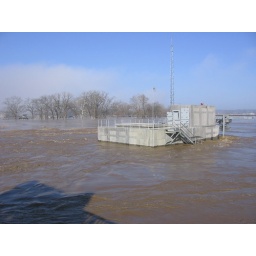
Batesville Hydro plant surrounded by water